Bazabeel Norman

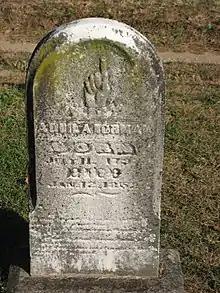
Headstone of Basil's son Aquila Norman in Rainbow Cemetery

Norman's obituary was published in the "American Friend & Marietta Gazette" newspaper on Saturday, July 24, 1830: